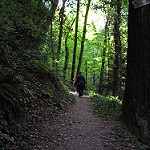
Scene: Outdoor